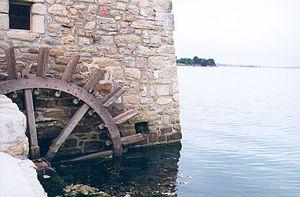
Île-d'Arz [ildaʁ] est une commune française située dans le département du Morbihan, en région Bretagne. Elle recouvre huit îles dont la principale est l'île d'Arz, île du golfe du Morbihan au large de Vannes.